Vedha (2022 film)

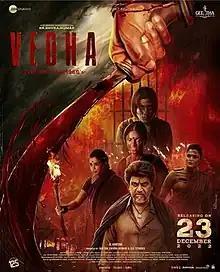
Theatrical release poster

Vedha is a 2022 Indian Kannada-language action drama film written & directed by Harsha and produced by Geeta Shivarajkumar under Geeta Pictures in association with Zee Studios. The film stars Shiva Rajkumar in his 125th film, alongside Ganavi Laxman, Umashree, Aditi Sagar, Shwetha Chengappa and Kuri Prathap.